Dennis Skinner

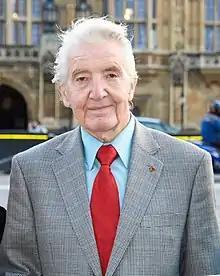
Skinner in 2011

Dennis Edward Skinner (born 11 February 1932) is a British former politician who served as Member of Parliament (MP) for Bolsover for 49 years, from 1970 to 2019. A member of the Labour Party, he is known for his left-wing views and republican sentiments. Before entering Parliament, he worked for more than 20 years as a coal miner.